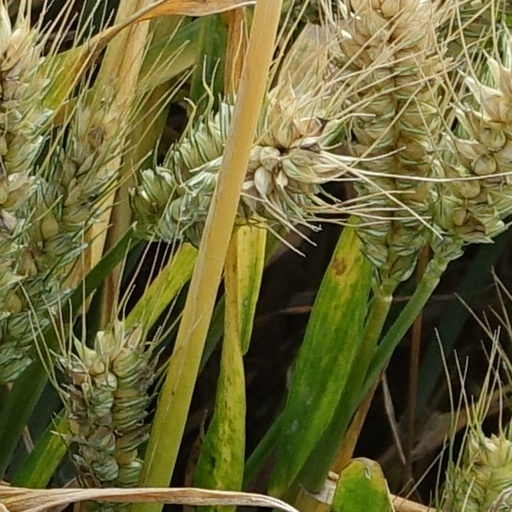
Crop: wheat